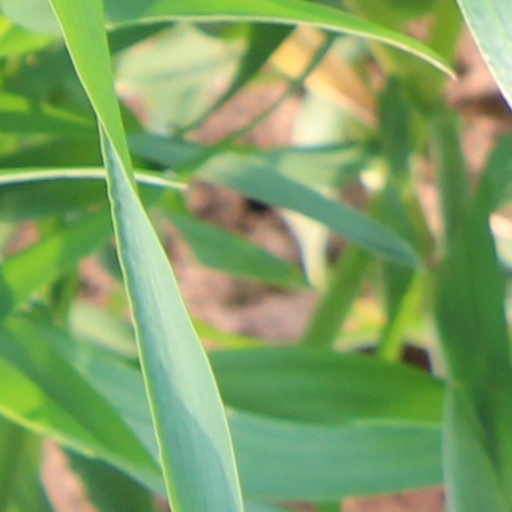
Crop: wheat